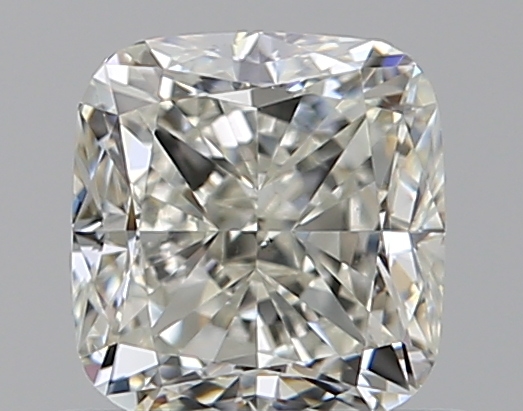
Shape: cushion
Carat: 0.7
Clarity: VS2
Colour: J
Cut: GD
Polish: EX
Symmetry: VG
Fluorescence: N
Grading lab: GIA
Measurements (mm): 4.95 x 4.66 x 3.33